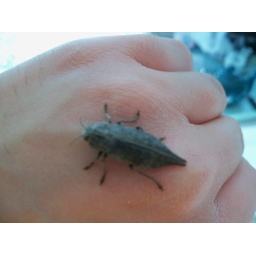
bugs keep flying in our house